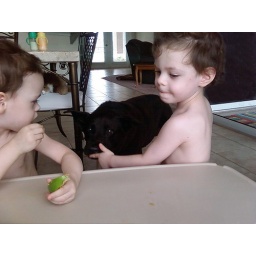
The advantages of being a house dog in a home with two-year old twins